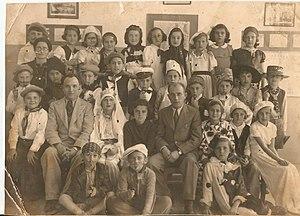
Pourim est une fête juive d’origine biblique et d’institution rabbinique, qui commémore les événements relatés dans le Livre d’Esther : la délivrance miraculeuse d’un massacre de grande ampleur, planifié à leur encontre par Haman l’Agaggite dans l’Empire perse sous le règne d’Assuérus.